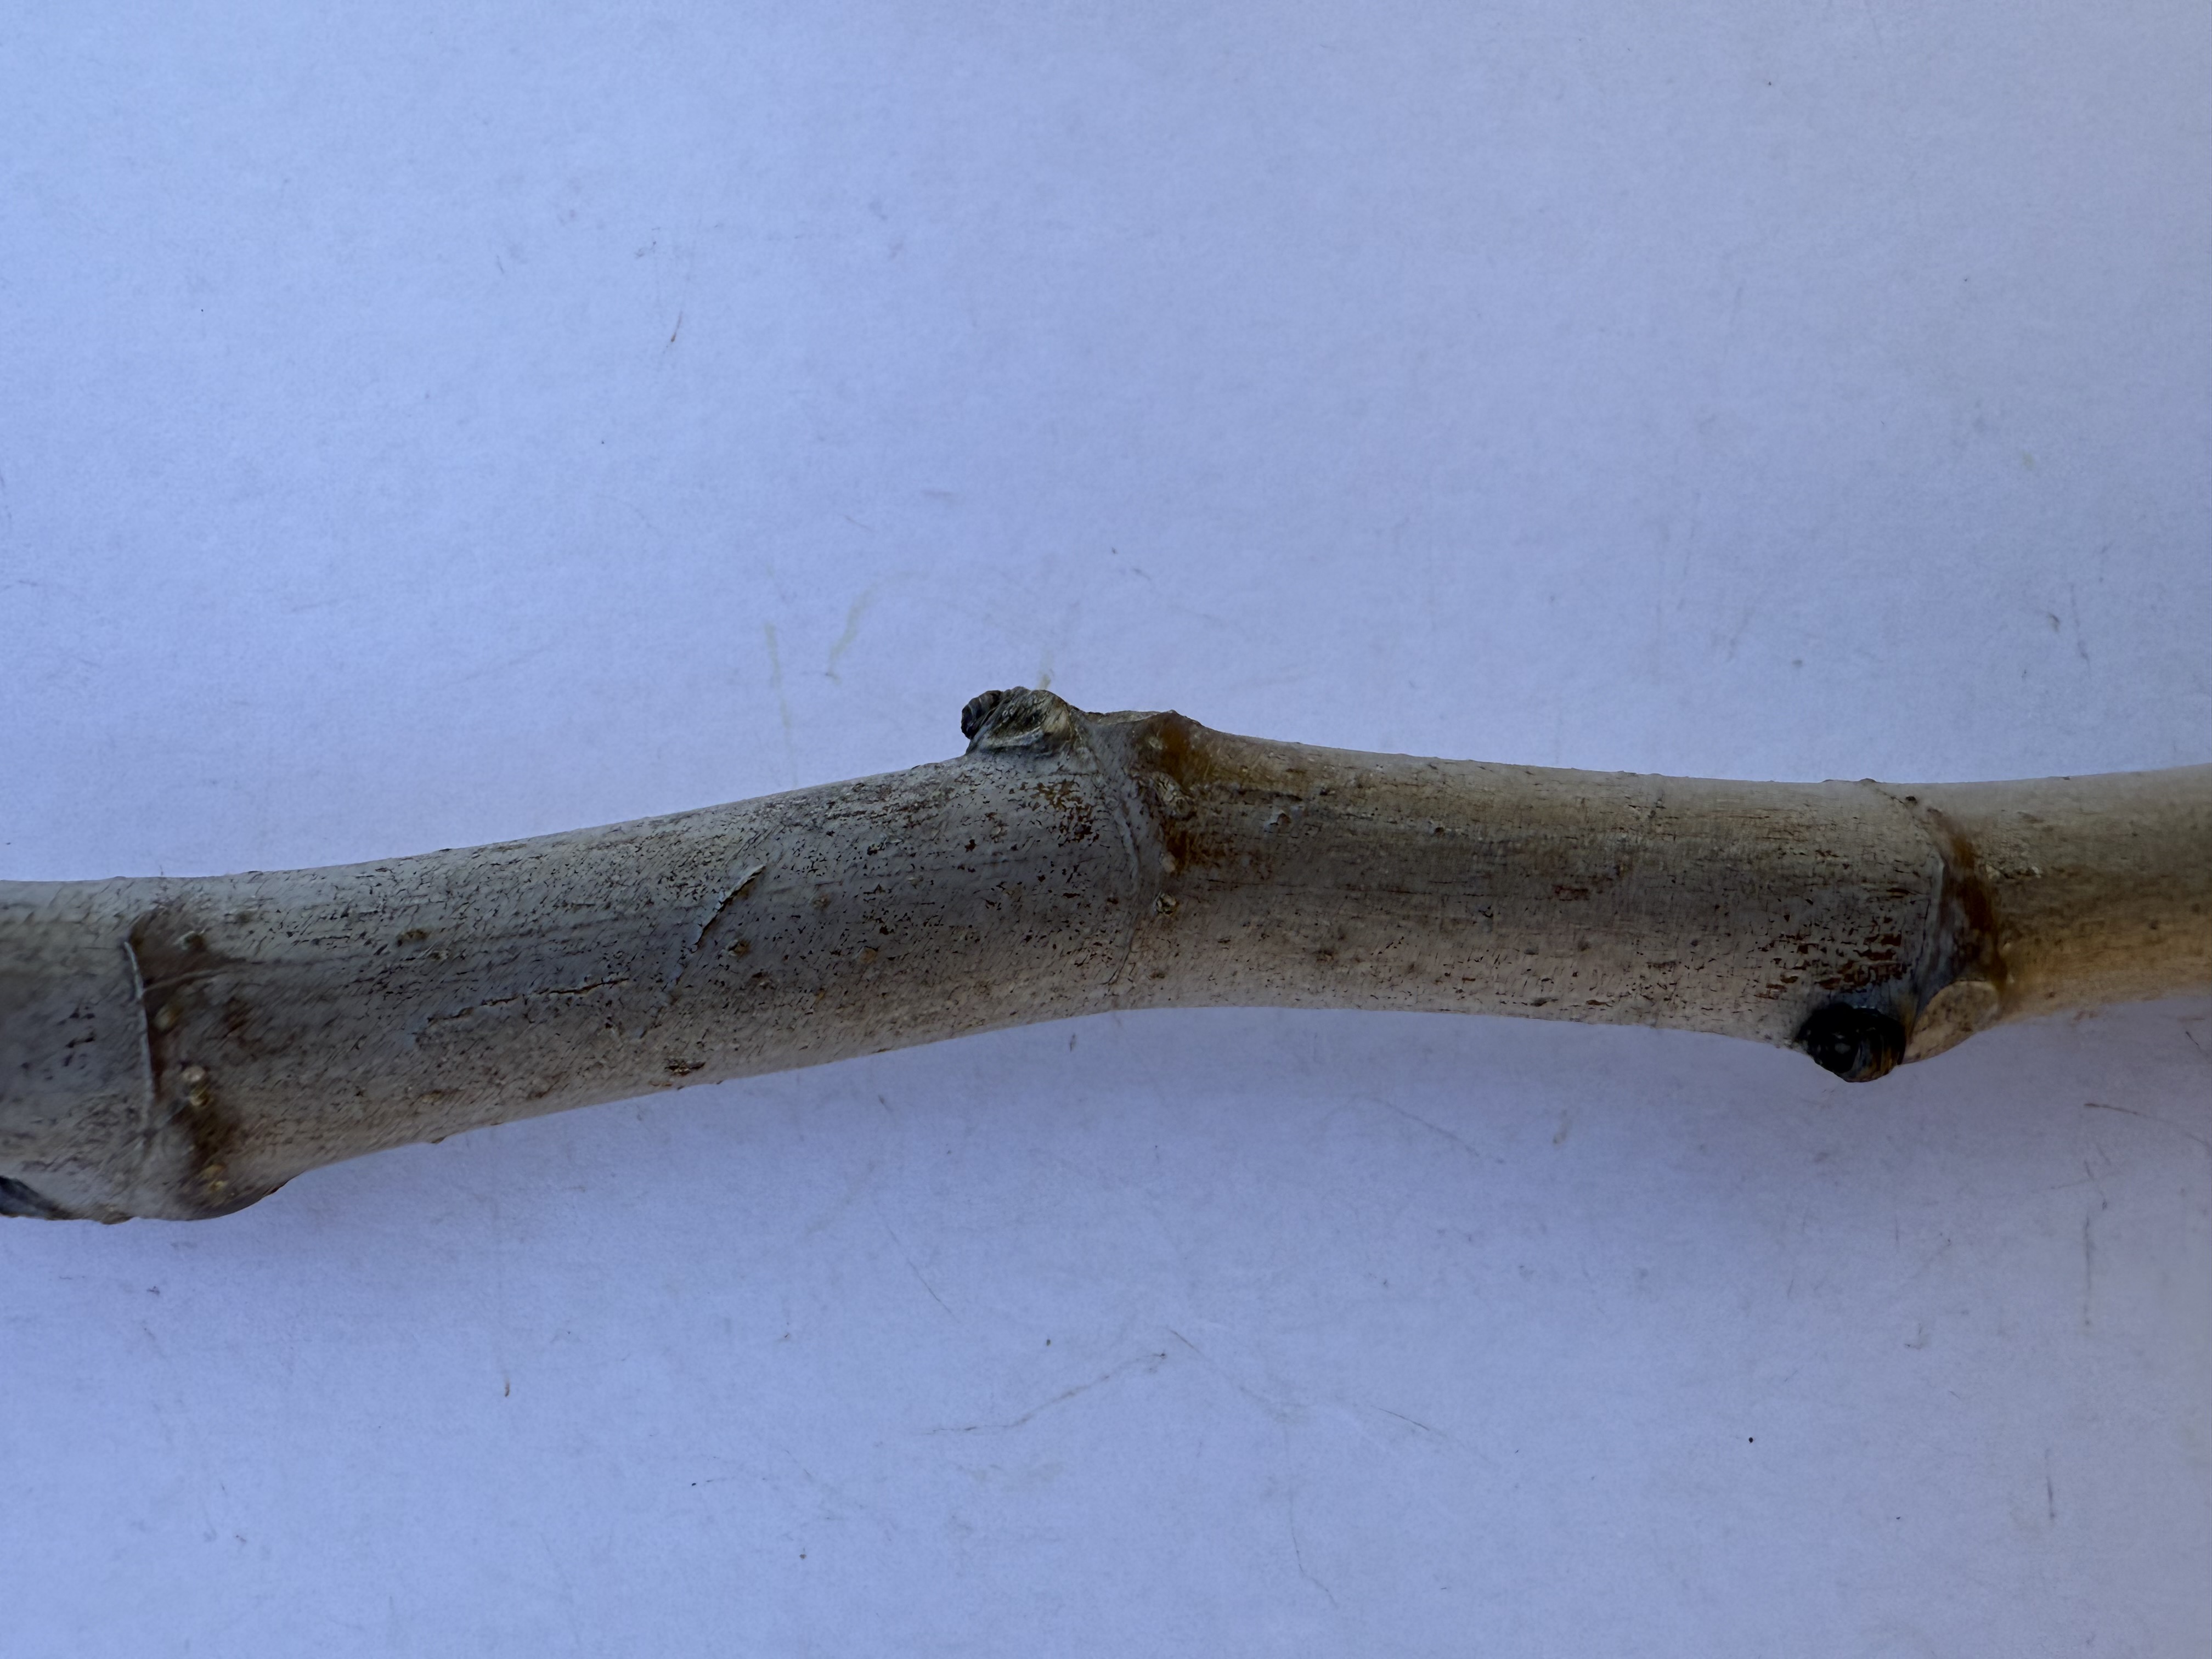
Variety: Bardacik Fig